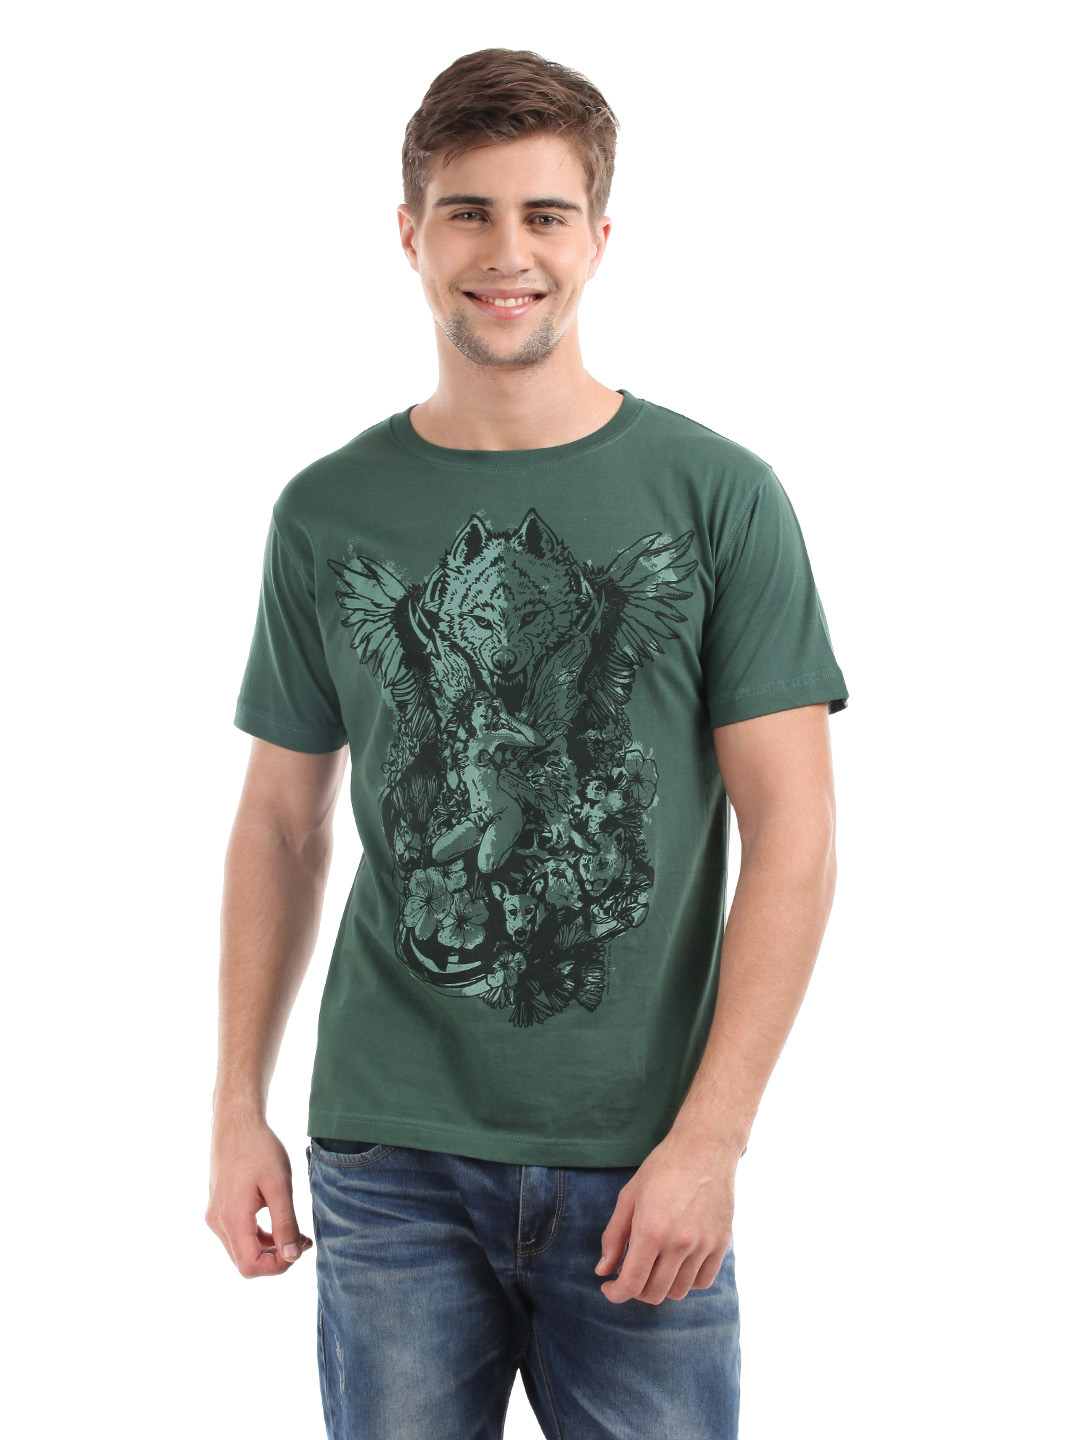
Inkfruit Men's The Enchanted Olive T-shirt
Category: Apparel / Topwear / Tshirts
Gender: Men
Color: Green
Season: Summer 2012
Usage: Casual